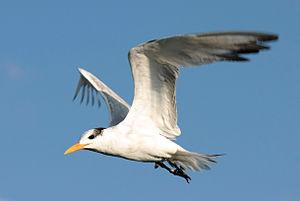
Sterne royale en vol. Español: Charrán real en vuelo.
La sterne royale est une espèce d'oiseaux appartenant à la famille des Laridae. Elle mesure 51 centimètres pour une envergure de 1,30 mètre et pour un poids de 400 grammes.